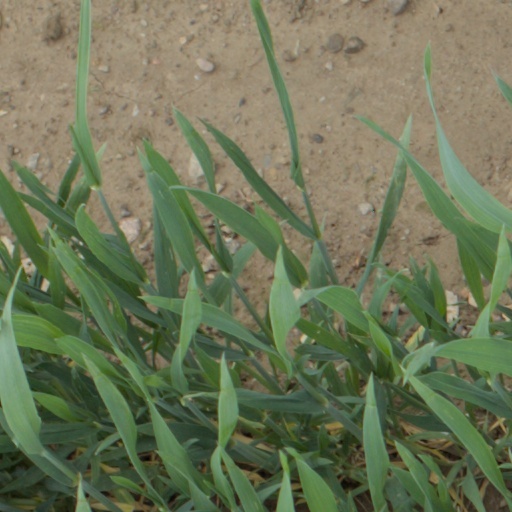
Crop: wheat